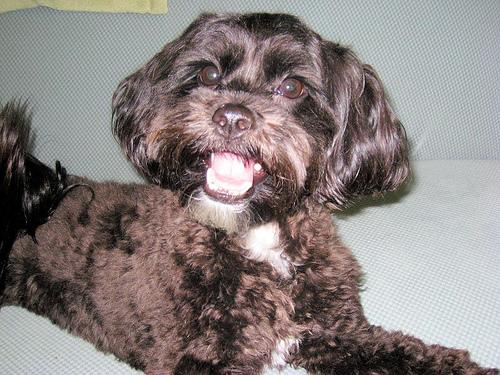
Breed: havanese